EMD GA18

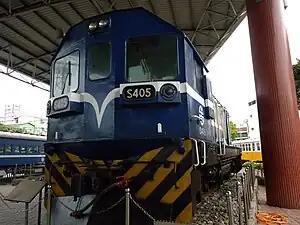
Taiwan Railway Administration S405 on display at Miaoli Railway Museum

The EMD GA18 was an export locomotive built by GM-EMD in 1969. The GA18 was a derivative of the EMD G18 and was designed as an extremely light locomotive with low axle loading which used freight car trucks driven by cardan shafts and two traction motors attached to the underframe. It was the successor model of the EMD GA8. They were powered by an EMD 8-645E prime mover rated at 1100 bhp and 1000 hp for traction. Only seven units were built.